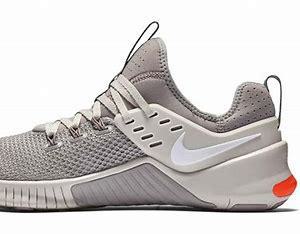
Brand: Nike
Model: Free Metcon 5